Hitodama

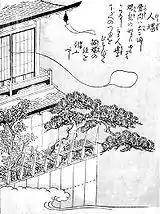
"Hitodama" from the Konjaku Gazu Zoku Hyakki by Toriyama Sekien

In Japanese folklore, hitodama (Japanese ; meaning "human soul") are balls of fire that mainly float in the middle of the night. They are said to be "souls of the dead that have separated from their bodies", which is where their name comes from.